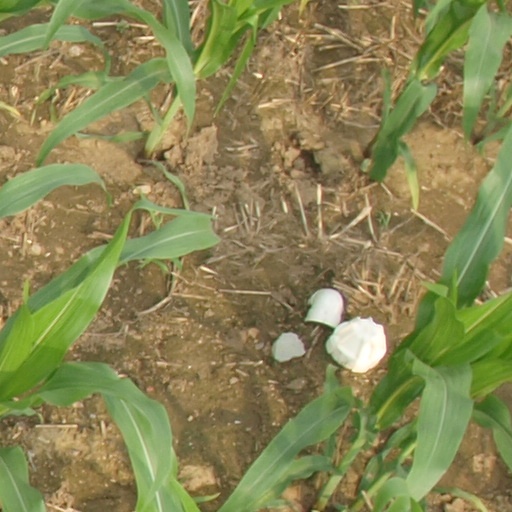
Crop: maize; corn